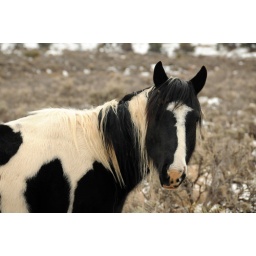
horse black and white paint near canyonlands 2 burrs in main